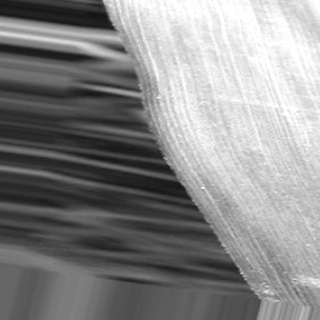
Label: sugarcane_bacterial_blight